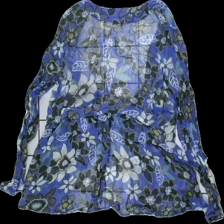
View: back
Type: Blouse
Category: Ladies
Brand: Indiska
Colors: Blue, Green, Grey, Multicolor
Material: 100% viscose
Pattern: Floral print
Cut: Regular
Size: M
Season: All
Price range: 50-100
Recommended usage: Reuse
Description: genomskinlig blommig blus